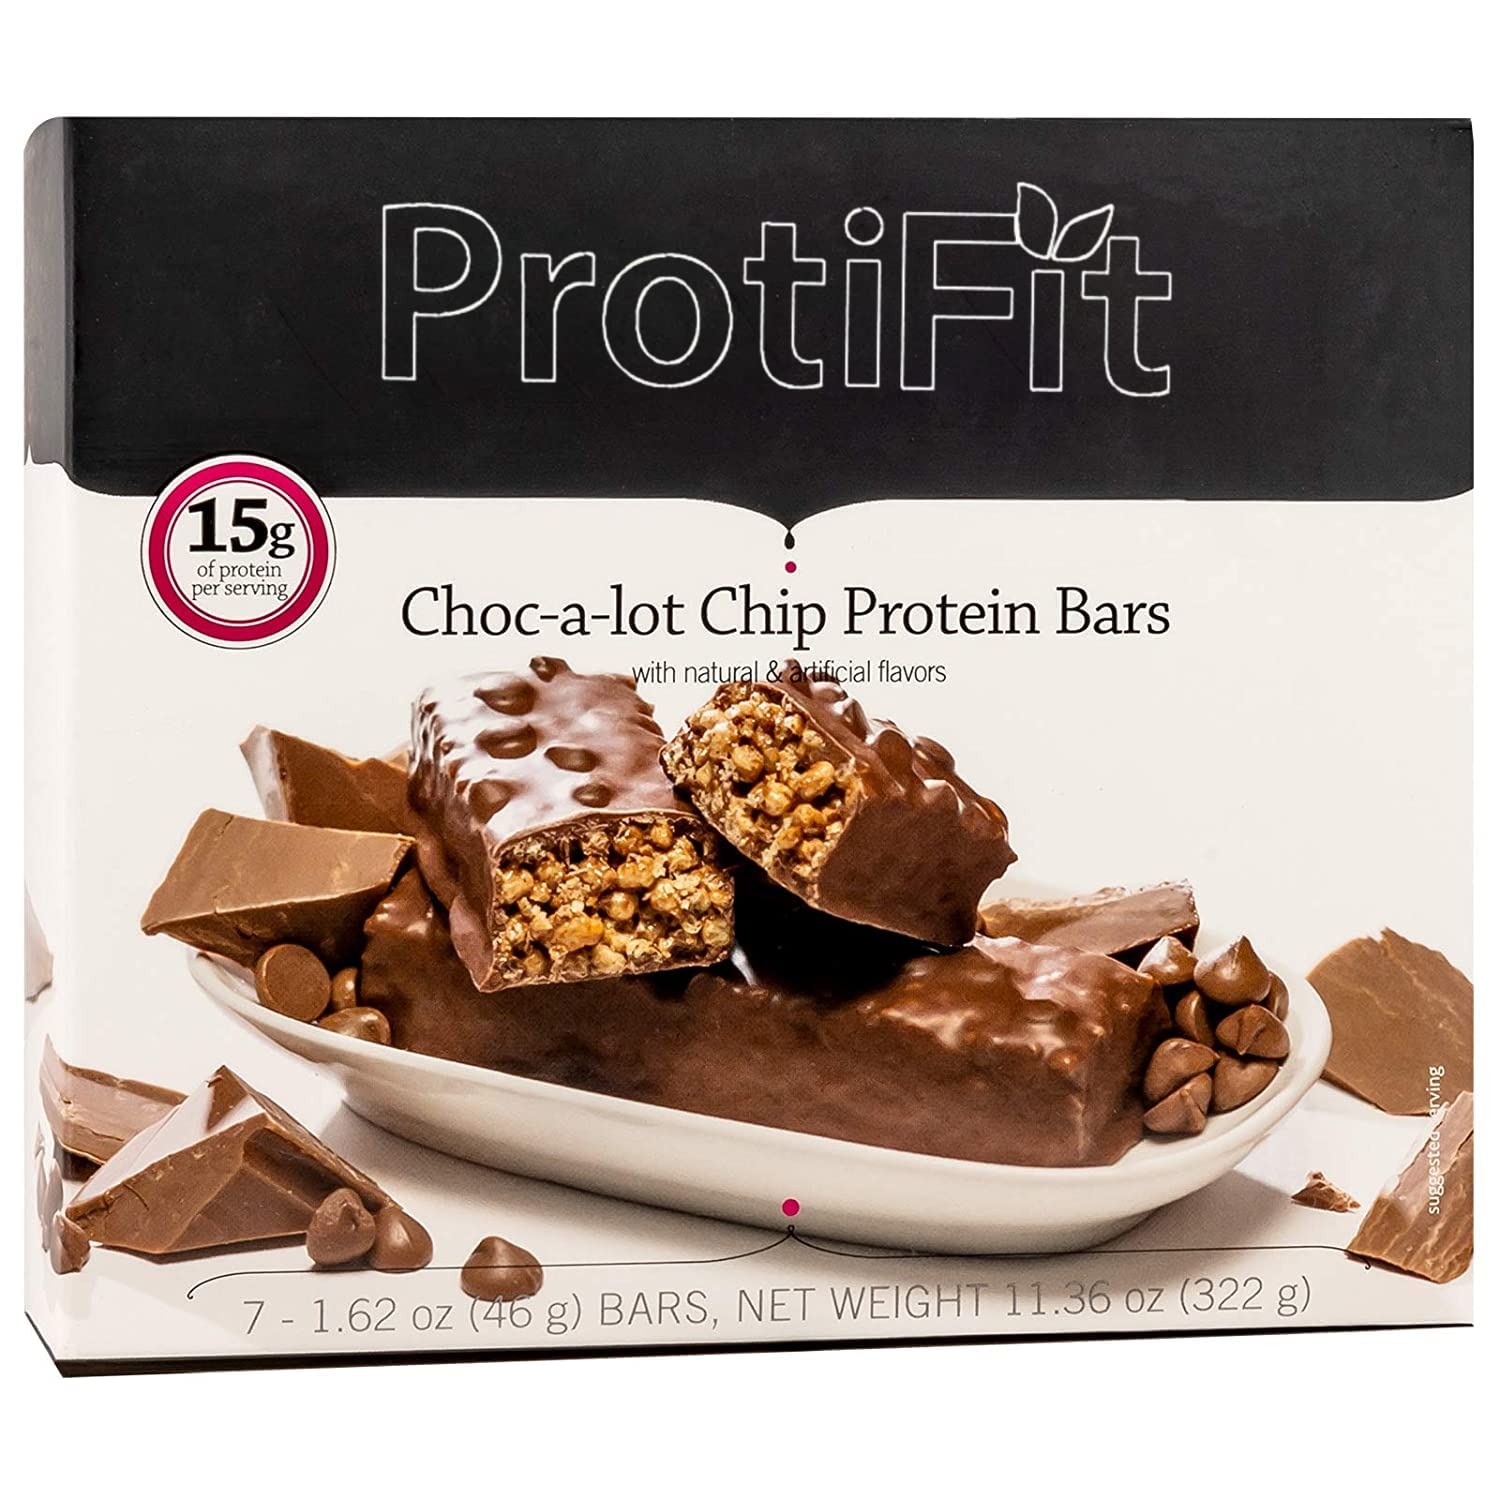
Item Name: Proti Fit Choc-a-lot Chip Protein Bar (7/Box)
Bullet Point 1: Weight Loss
Bullet Point 2: High Protein
Bullet Point 3: Low Carb
Bullet Point 4: Healthy Snack
Bullet Point 5: Protein Bar
Product Description: The NEW Choc-A-Lot Chip bar is the bar you've been waiting for! It is really is crumbly, chocolaty, smooth, sweet, and has a dash of salt. This is one of the best bars with a rich and creamy flavor that has a hint of crispy greatness!
Value: 1.0
Unit: Count

Price: 16.95